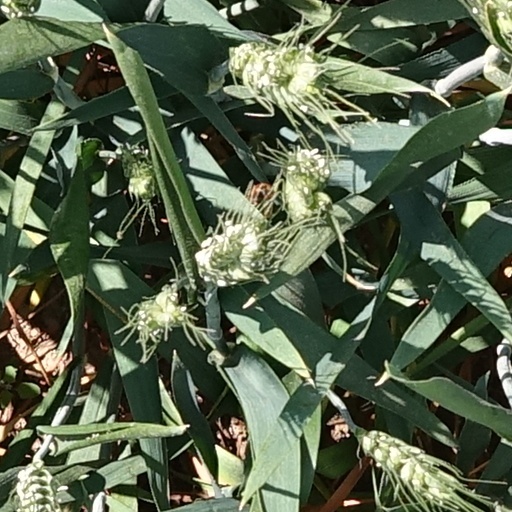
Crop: wheat